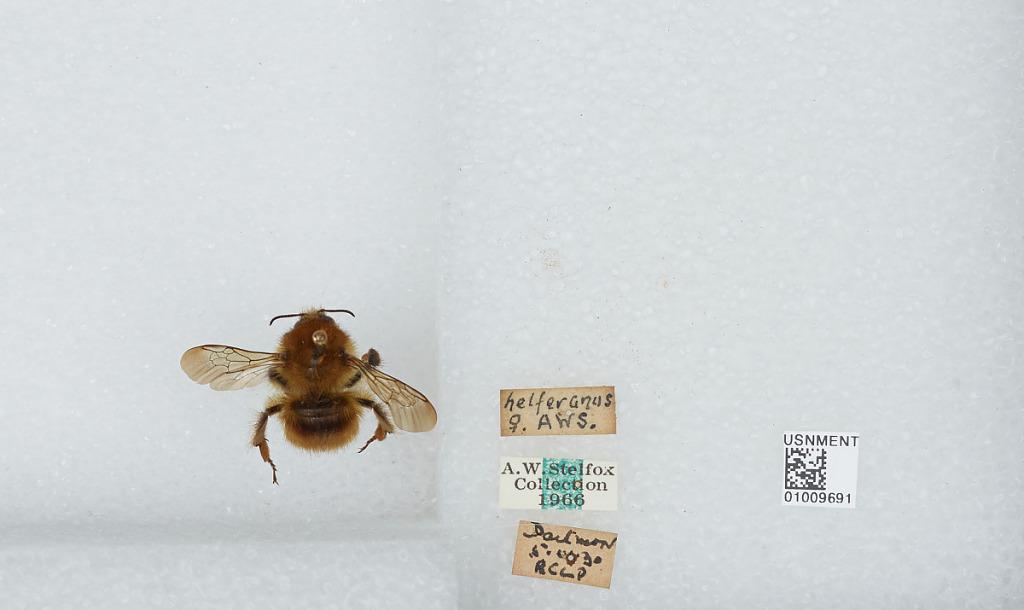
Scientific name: Bombus (Thoracobombus) humilis Illiger
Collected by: RCLP
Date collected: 1930-5-
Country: United Kingdom
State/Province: England
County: Devon
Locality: Dartmoor
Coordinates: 50.5719, -3.92073